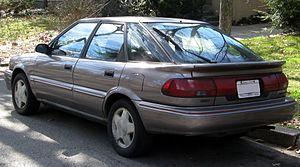
La Geo Prizm est une automobile produite par Geo puis Chevrolet de 1989 à 2002. C'est une Toyota Corolla rebadgée qui remplace la Chevrolet Nova.